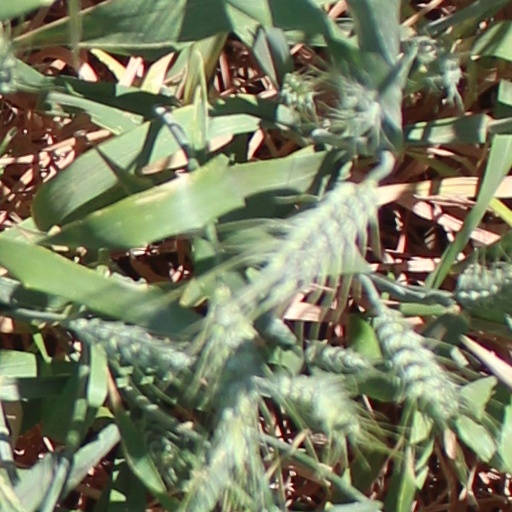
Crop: wheat